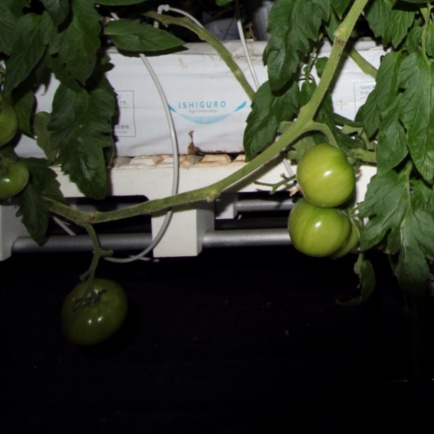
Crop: tomato